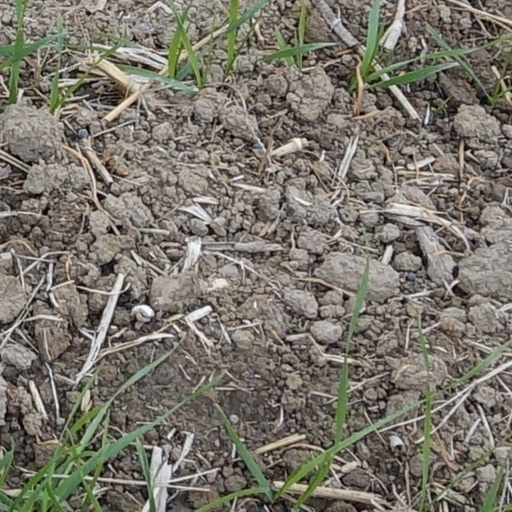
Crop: wheat